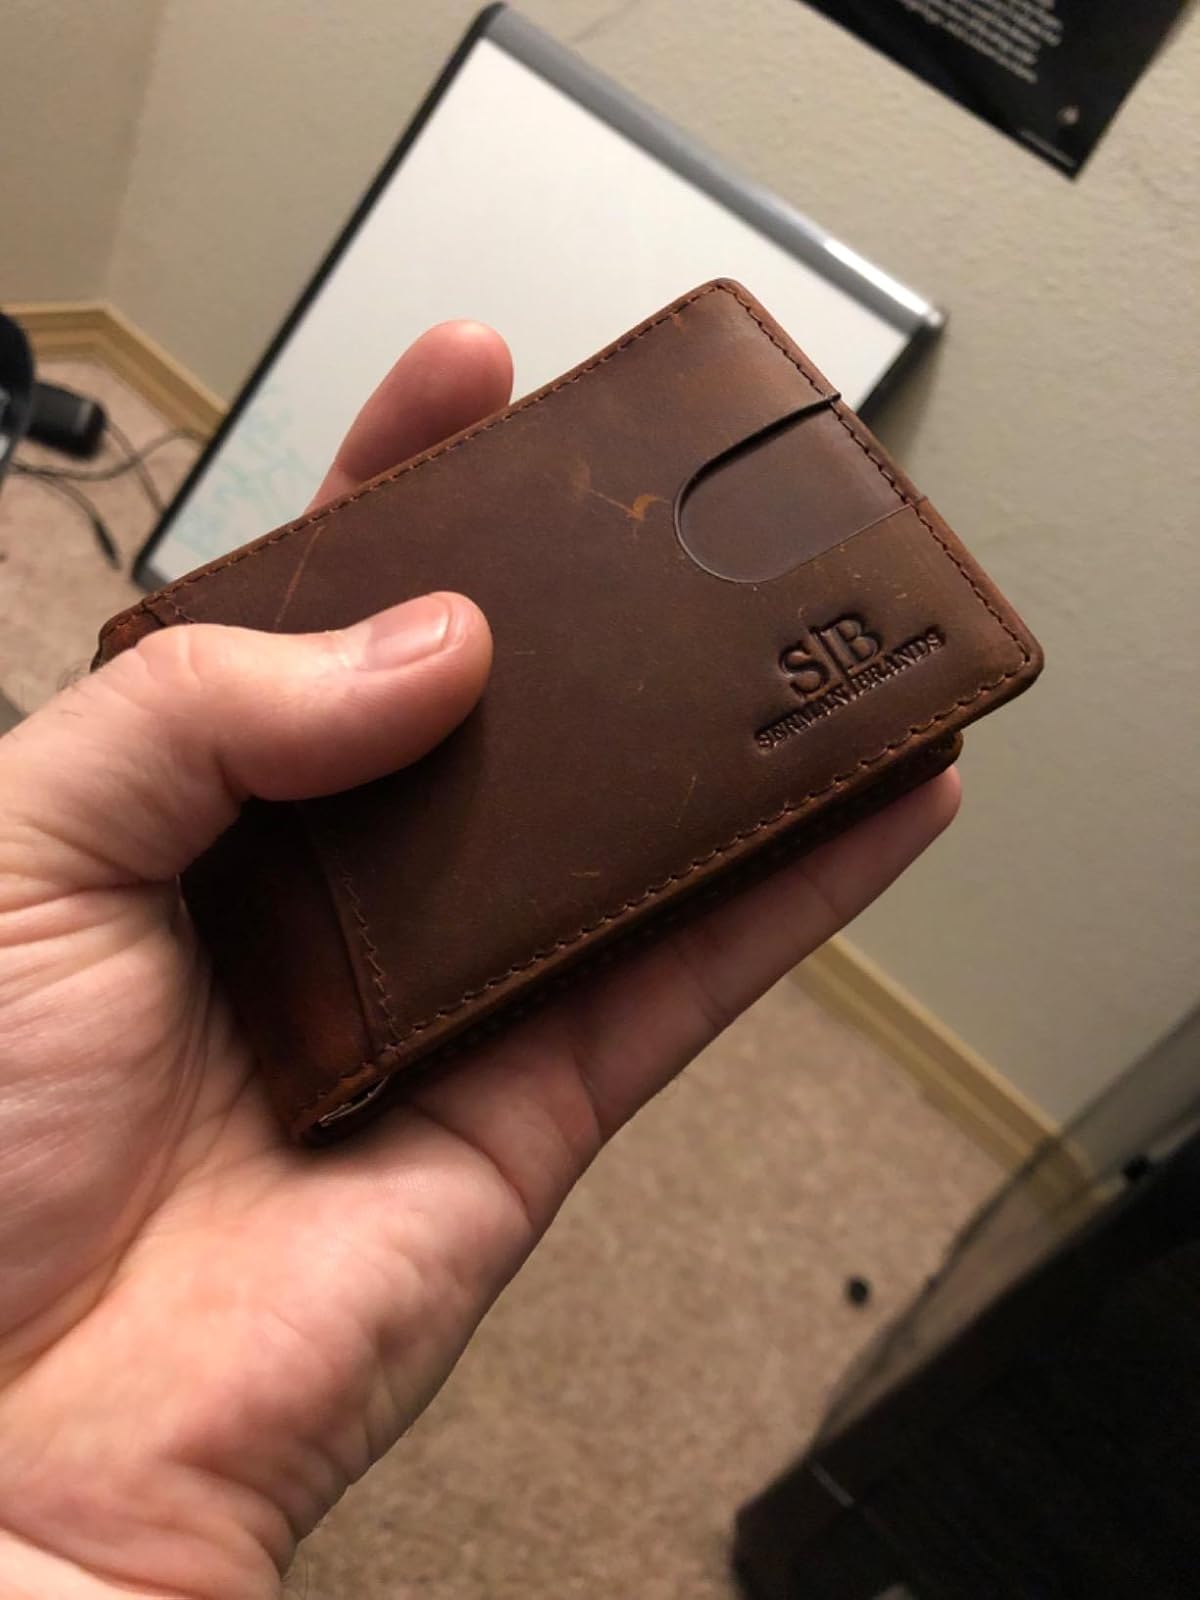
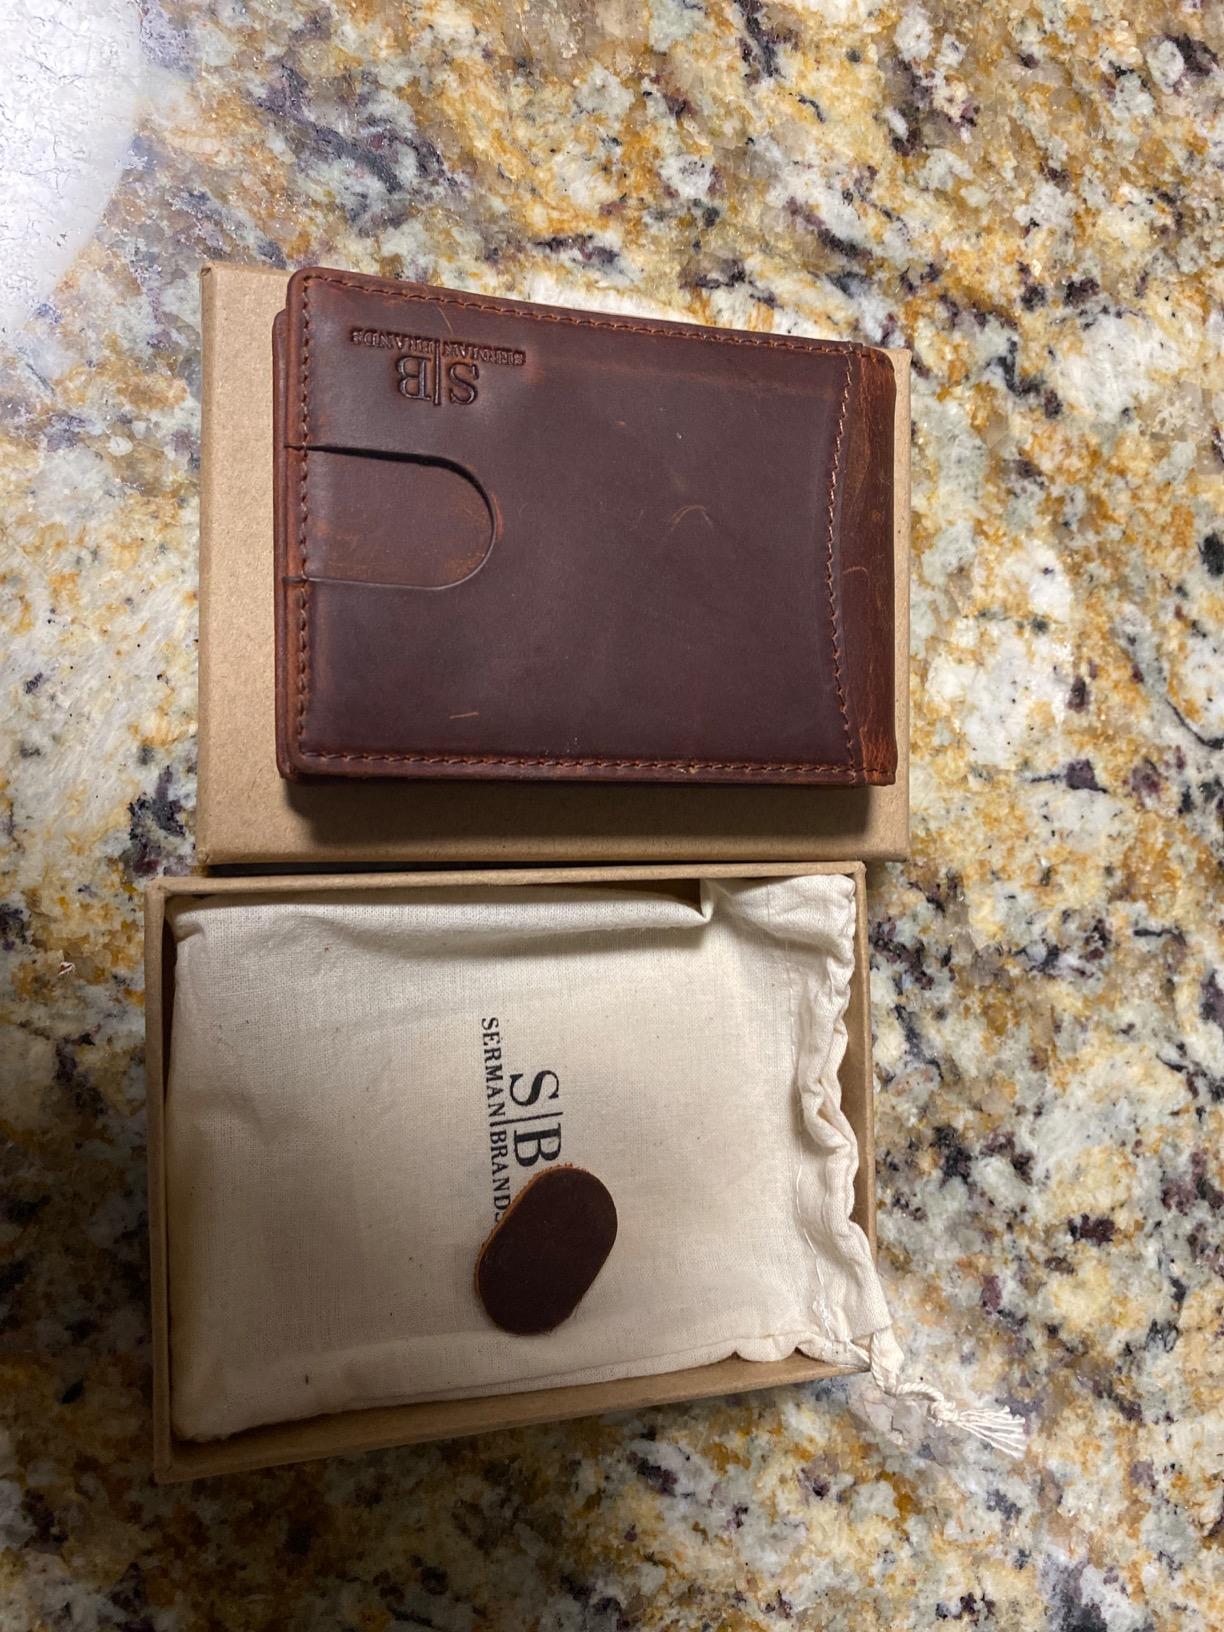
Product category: accessories_wallet
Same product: yes